David J. Parker

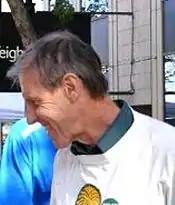
Parker campaigning during the 2008 federal election

David James Parker (born 1947) is a politician from Alberta, Canada. He was the leader of the Alberta Greens from 1996 to 2001. He has also been a perennial candidate running in federal and provincial elections.